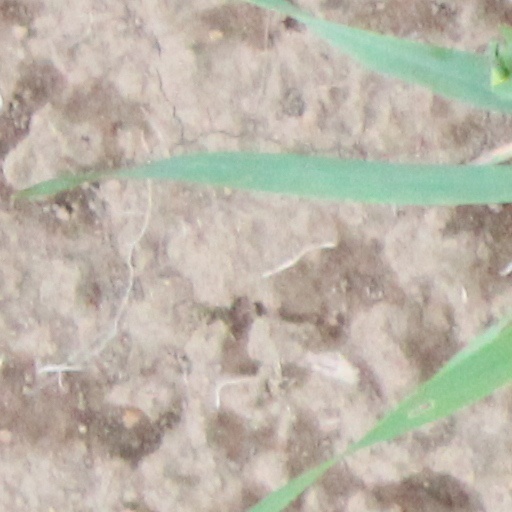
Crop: wheat